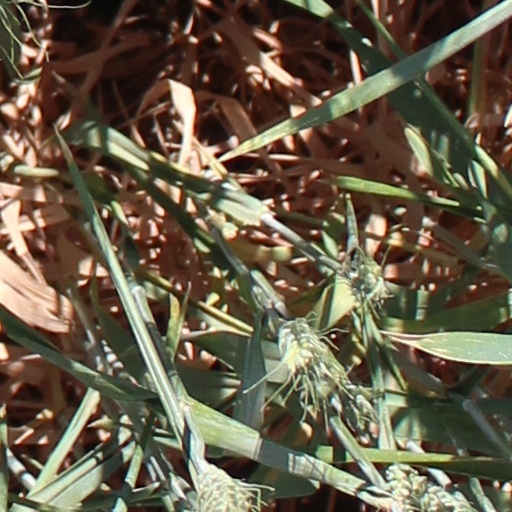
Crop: wheat